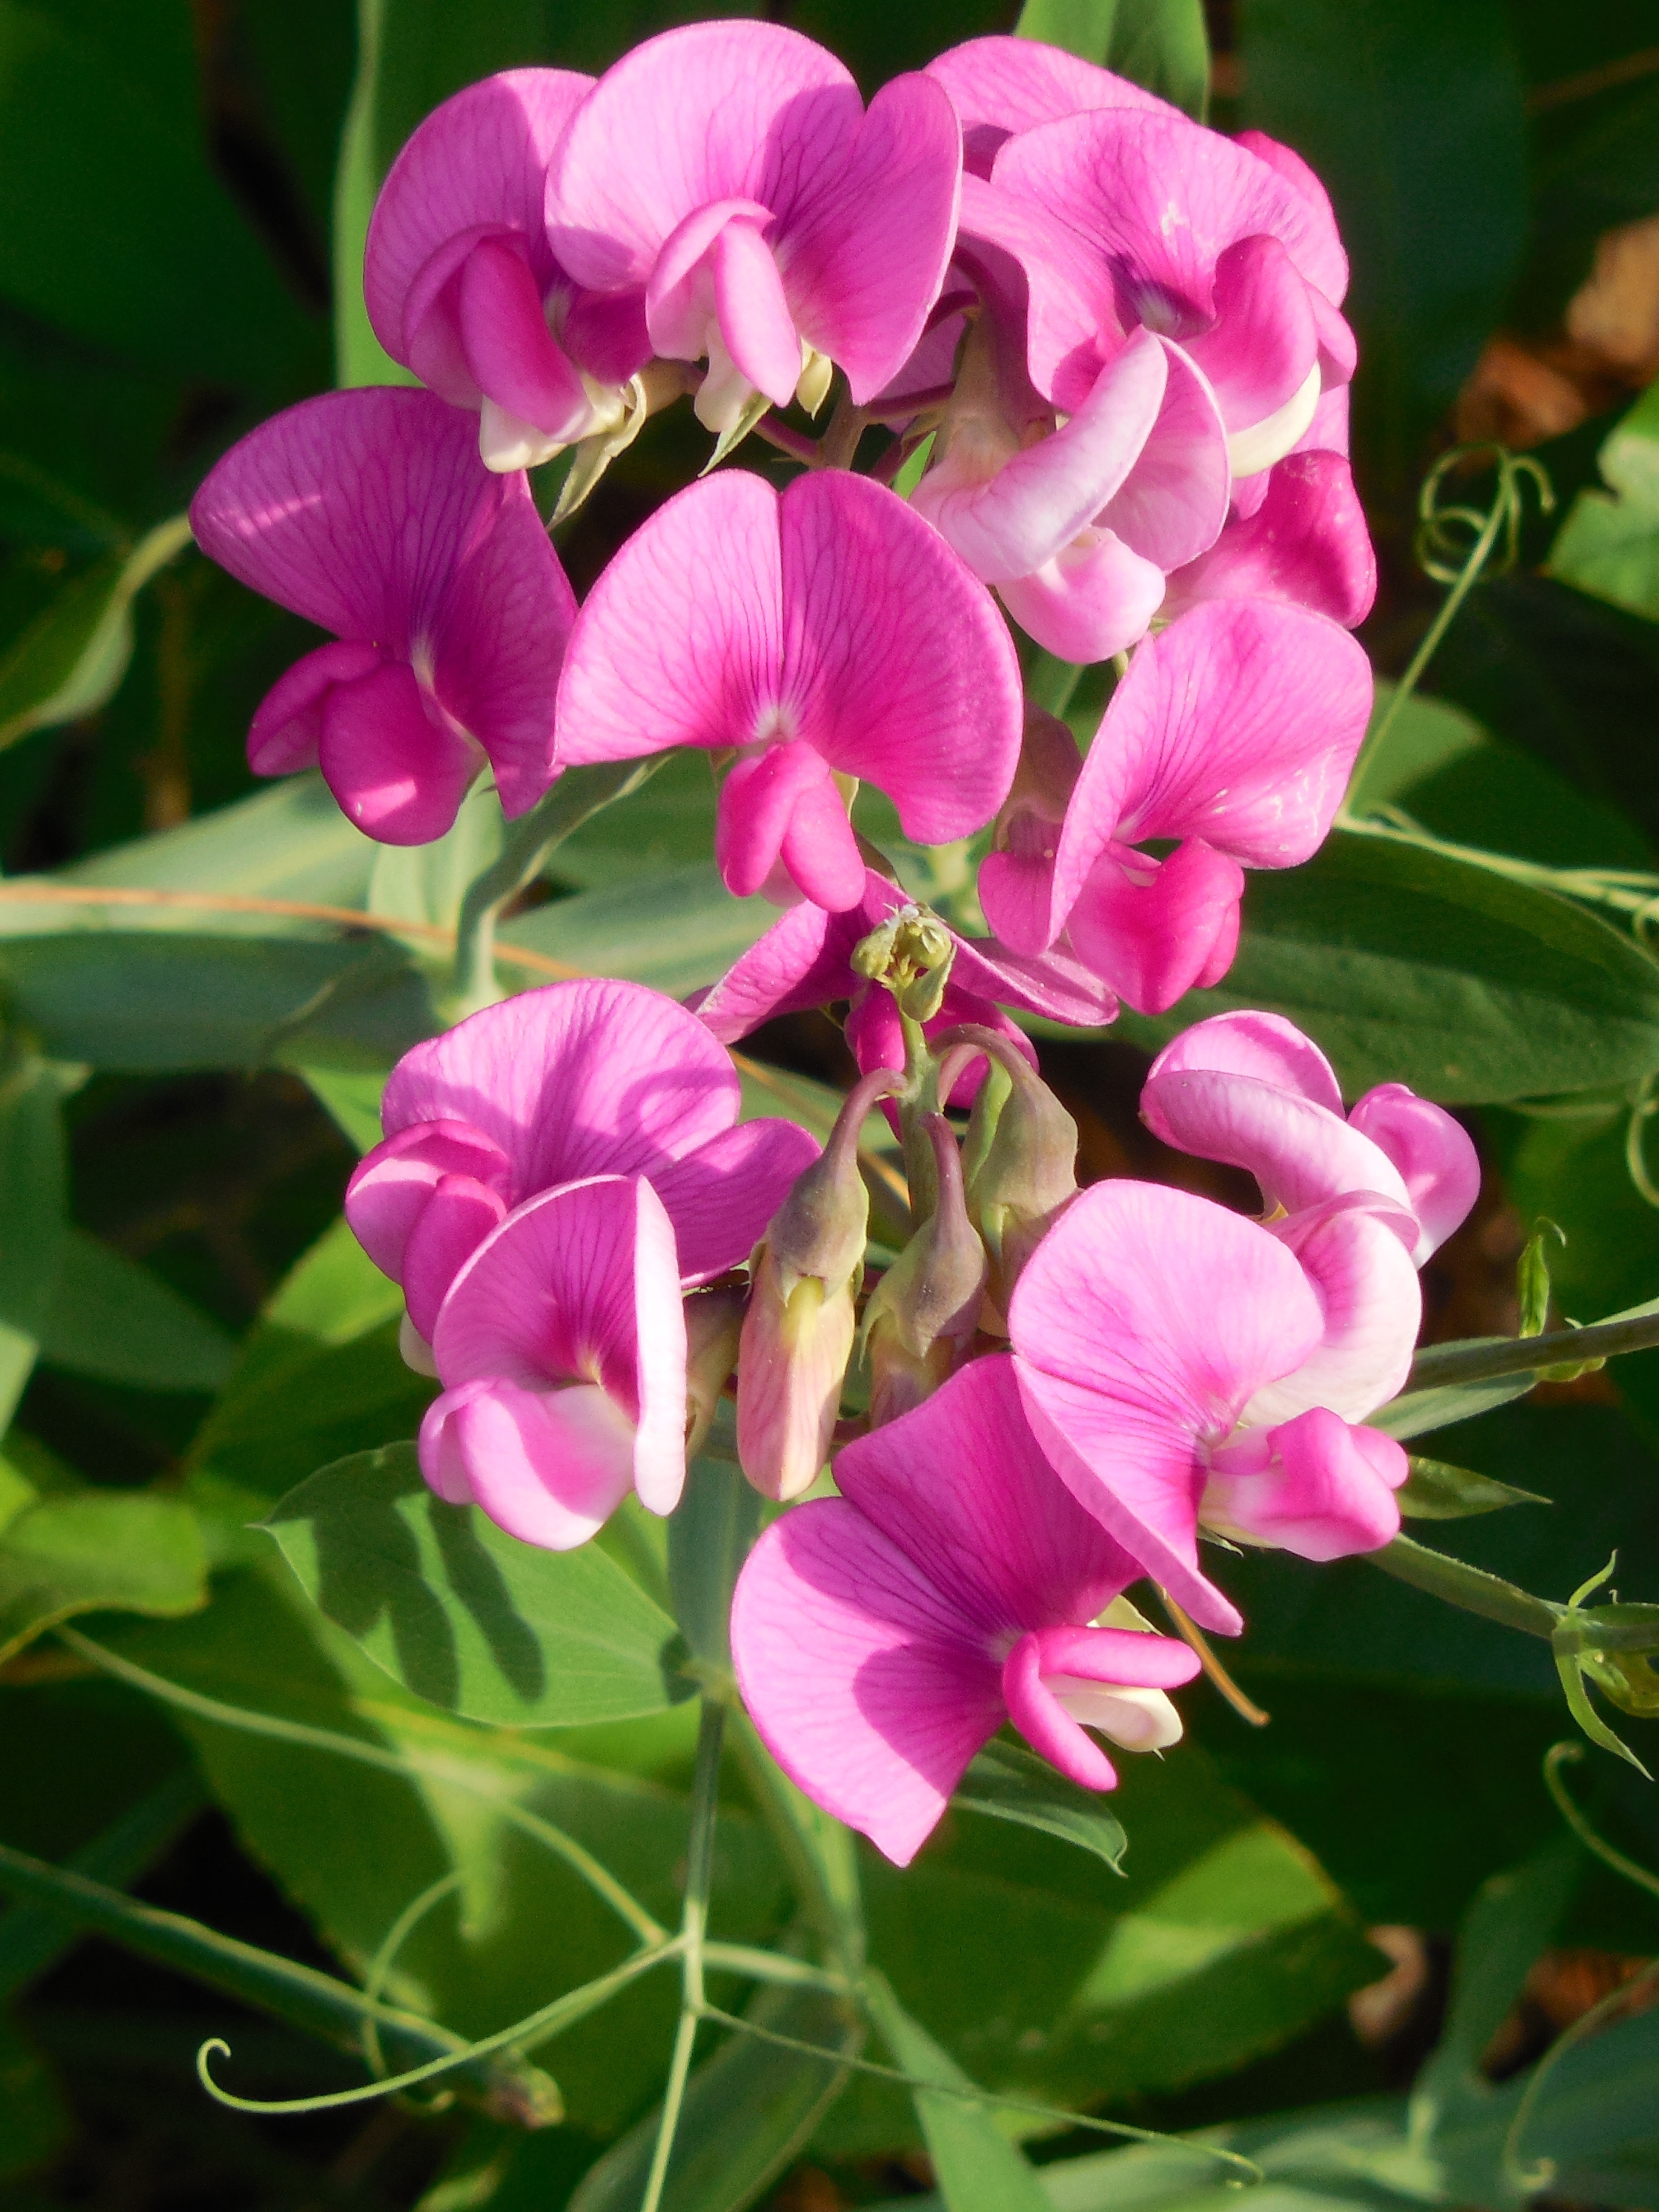
nature, blossom, light, plant, vine, white, field, meadow, sweet, leaf, flower, purple, petal, bloom, country, summer, wild, bouquet, decoration, spring, green, red, color, macro, natural, fresh, botany, blooming, colorful, garden, pink, flora, season, wild flower, life, freshness, wildflower, pea, shrub, bright, sweetpea, flowering, flowering plant, sweet pea, uncultivated, tuberous pea, vinery, annual plant, land plant, everlasting sweet pea